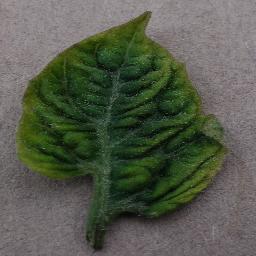
Label: Tomato___Tomato_Yellow_Leaf_Curl_Virus